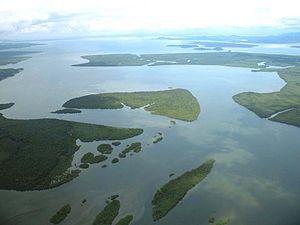
Cet article recense les zones humides du Brésil concernées par la convention de Ramsar.